Mediterranean Sea

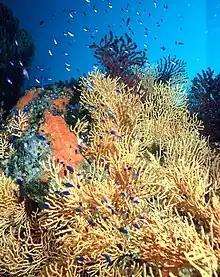
Soft coral "Eunicella cavolini"

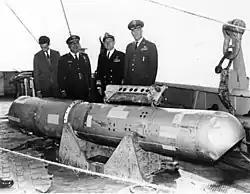
The thermonuclear bomb that fell into the sea recovered off Palomares, Almería, 1966

The International Hydrographic Organization (IHO) divides the Mediterranean into a number of smaller waterbodies, each with their own designation (from west to east):